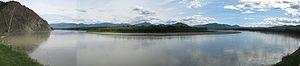
Eagle Village est un census-designated place ou lieu désigné par recensement dans la Région de recensement de Southeast Fairbanks, Alaska, États-Unis. La population était de 68 habitants lors du recensement de 2000.
Eagle est une ville localisée à proximité de la frontière entre le Canada et les États-Unis dans la région de recensement de Southeast Fairbanks en Alaska aux États-Unis. La population était de 86 habitants au dernier recensement de 2010.